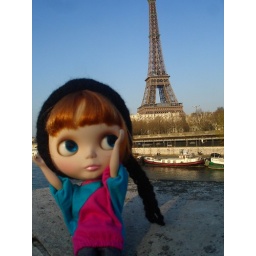
bonnet / hat by madame ze cat